British anti-invasion preparations of the Second World War

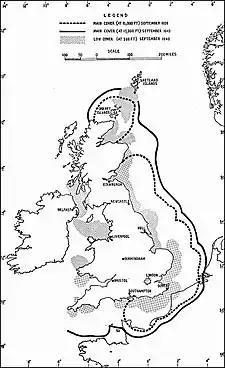
Chain Home radar coverage. High-level coverage in September 1939 (dashed lines) and September 1940 (solid lines).

By July 1940 the situation had improved radically as all volunteers received uniforms and a modicum of training. 500,000 modern M1917 Enfield Rifles, 25,000 M1918 Browning Automatic Rifles and millions of rounds of ammunition were bought from the reserve stock of the U.S. armed forces, and rushed by special trains directly to Home Guard units. New weapons were developed that could be produced cheaply without consuming materials that were needed to produce armaments for the regular units. An early example was the No. 76 Special Incendiary Grenade, a glass bottle filled with highly flammable material of which more than six million were made.